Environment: real
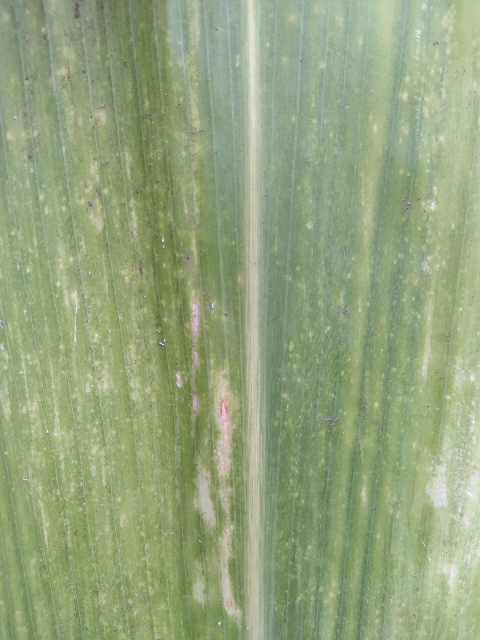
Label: lethal_necrosis